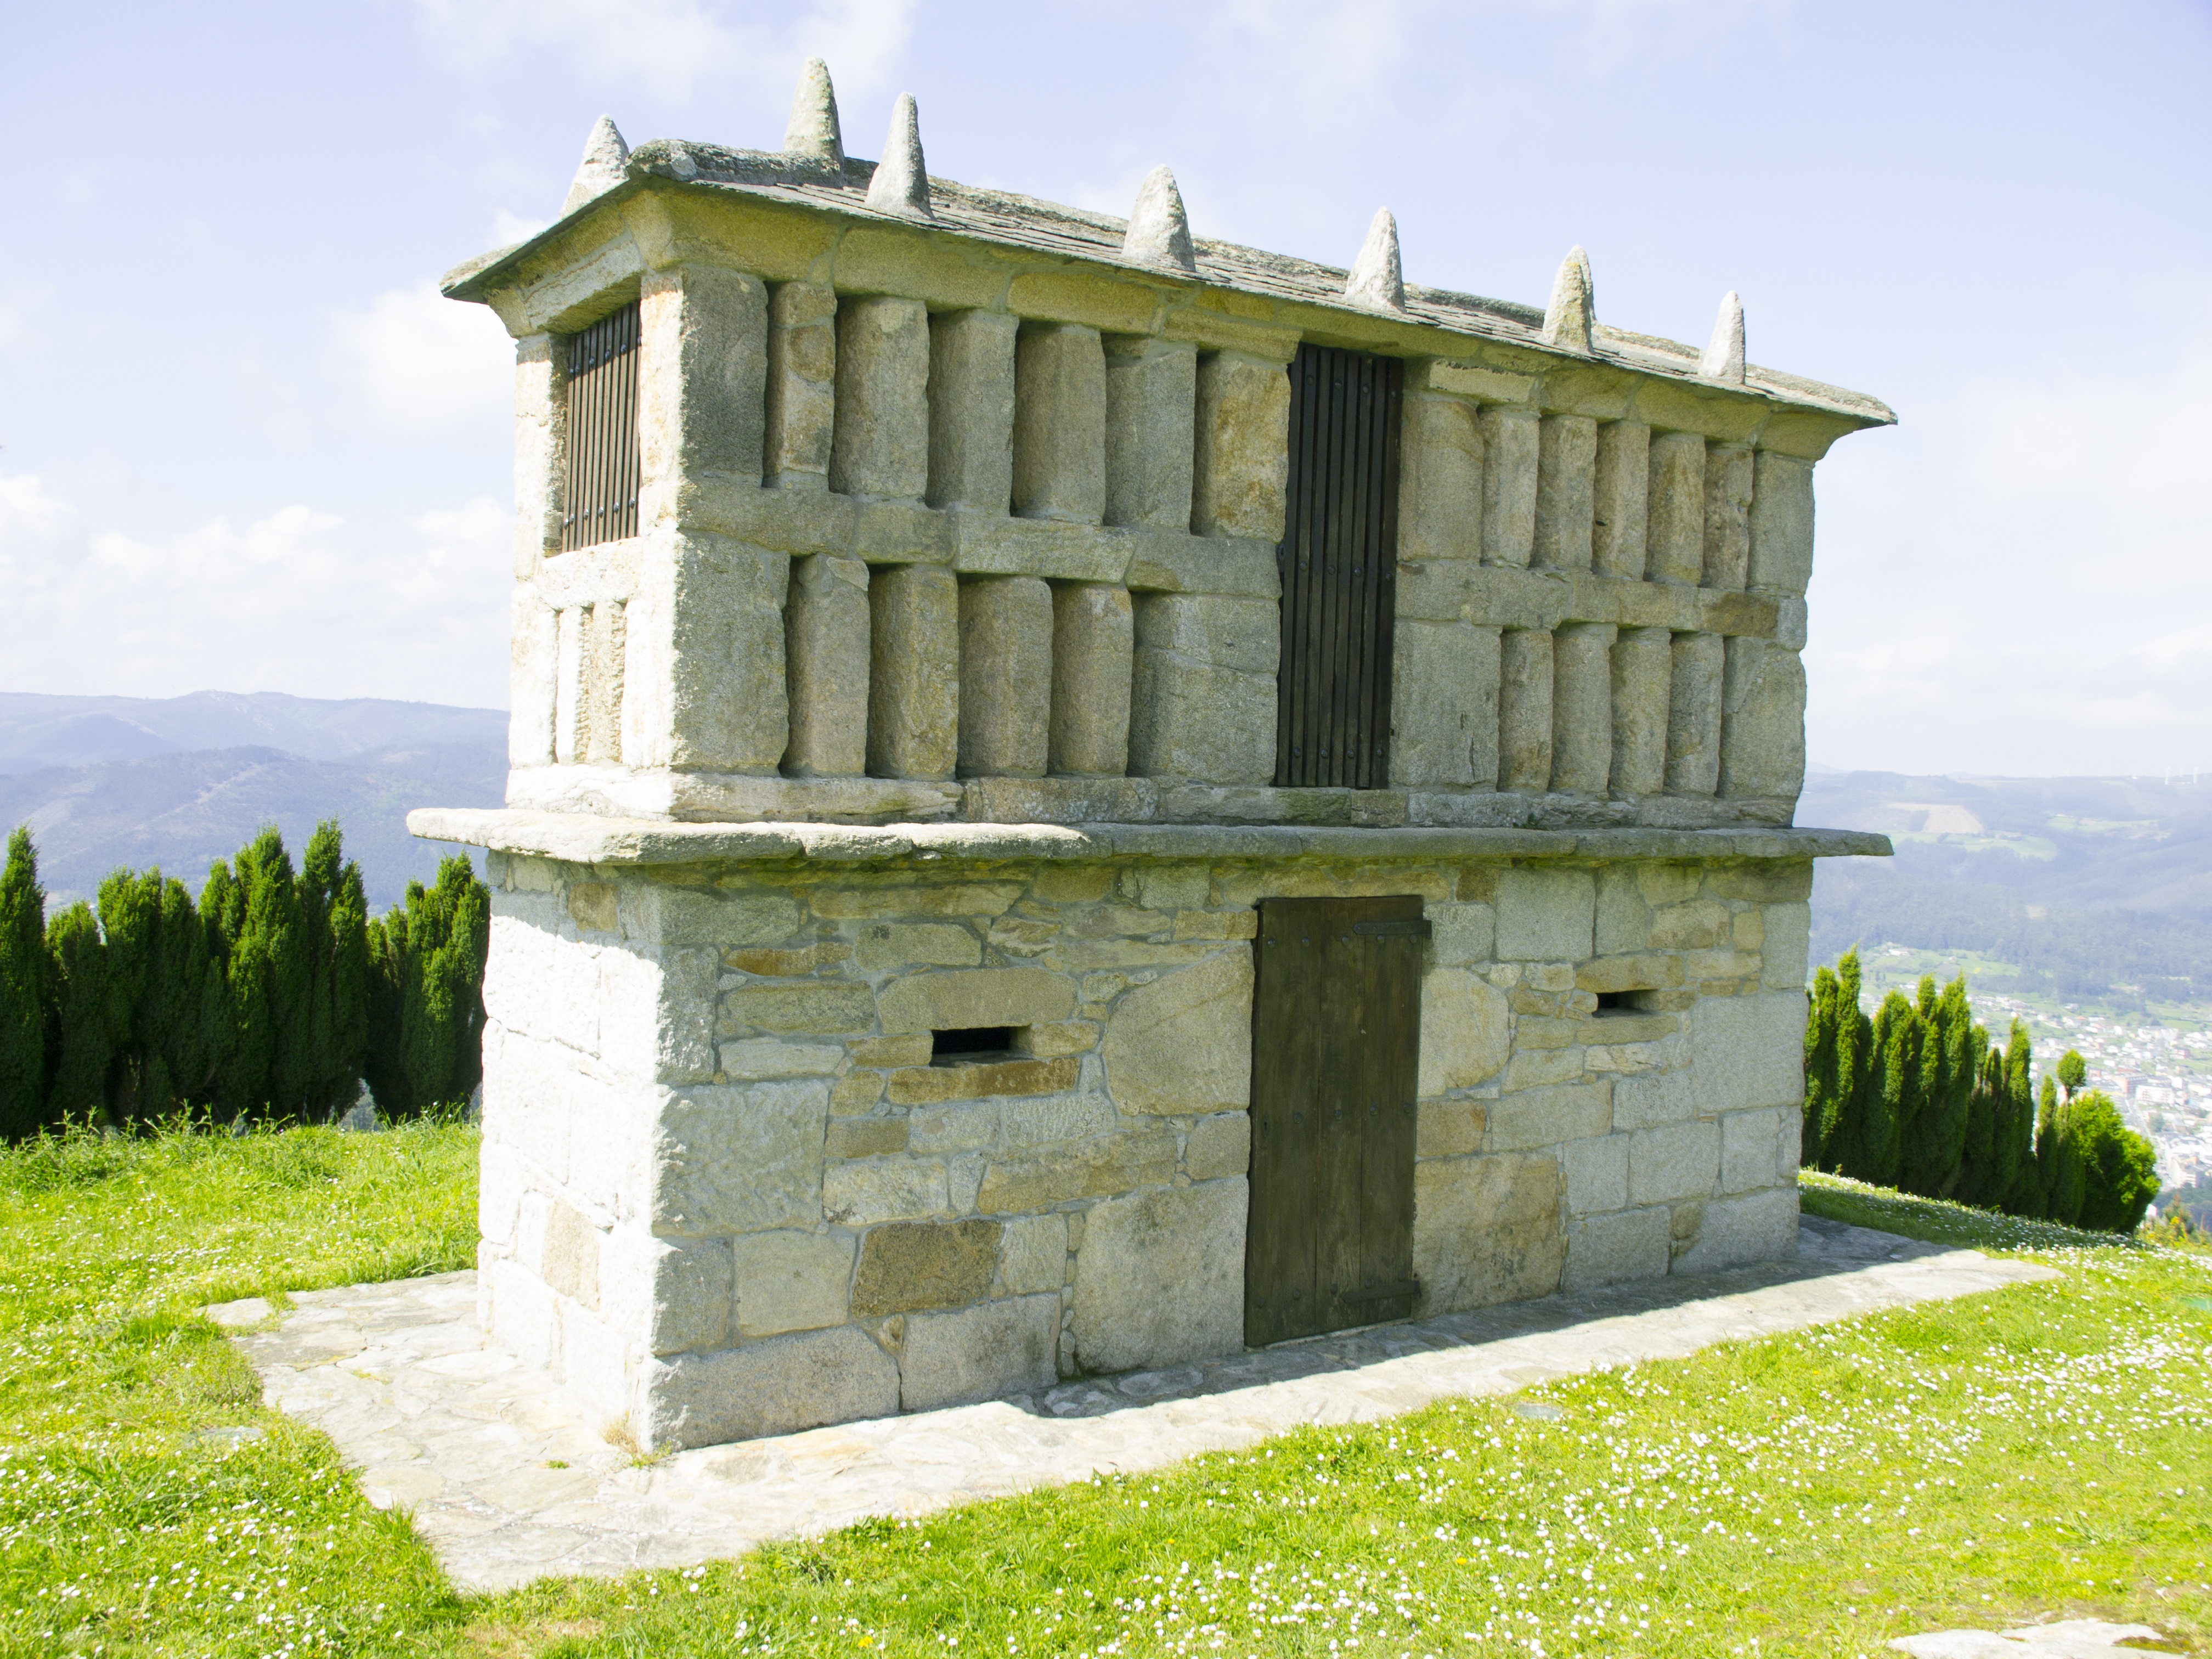
architecture, wheat, building, chateau, stone, facade, chapel, fortification, ruins, monastery, estate, nursery, historic site, ancient history, ancient greek temple